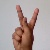
The image shows a hand gesture representing the letter 'K' in Indian Sign Language.